Women on the Republican side of the Spanish Civil War

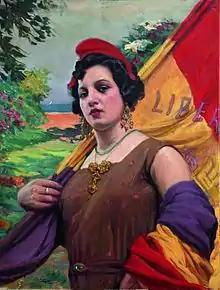
"República Española" (1931) by painter Teodoro Andreu

The dictatorship of Primo de Rivera saw few feminist events in Spain. When they did organize, men viewed their activities as a joke. Feminine independence, principally organized in Madrid around the Lyceum Club, was condemned by members of the Catholic Church and viewed as scandalous in nature. It was viewed by some men as threatening to the status quo. Feminists in the dictatorship period were often focused on restrained but determined efforts to be nonconformist in their approach to womenhood. Most of their activity was devoted towards creating fictional works as a form of social criticism. Other feminist organizations also existed by 1920, though they were much less visible and successful in their goals. They included the Future and Feminine Progressive in Barcelona, the Concepción Arenal Society in Valencia and Feminine Social Action Group in Madrid. Most members came from middle-class backgrounds, and consequently did not represent the broader spectrum of women in Spain. The Feminine Socialist Group of Madrid met in 1926 to discuss women's rights. Attendees included Victoria Kent and Clara Campoamor.